Old Kviteseid Church

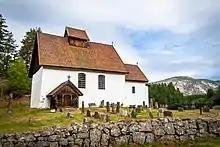
View of the church

Old Kviteseid Church is a parish church of the Church of Norway in Kviteseid Municipality in Telemark county, Norway. It is located about north of the village of Eidstod. It is one of the churches in the Kviteseid parish which is part of the Øvre Telemark prosti (deanery) in the Diocese of Agder og Telemark. The white, stone church was built in a long church design around the year 1260 using plans drawn up by an unknown architect. The church seats about 150 people. This is among the better preserved stone churches in Telemark.